Graeme Bailey

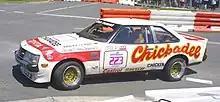
Bailey's Group C Celica

Bailey's career emerged in the late 1970s, becoming a front runner in two-litre touring car racing in Toyota Celicas, usually driving the car raced the year prior by factory supported Sydney based Toyota racer, Peter Williamson. In 1980 Bailey won the two litre class at the Bathurst 1000 and finished 12th outright.